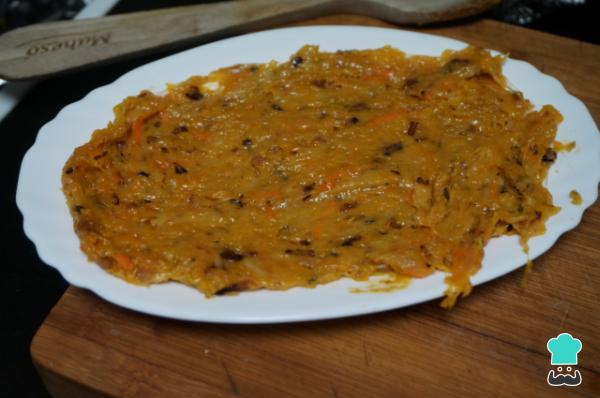
Coloca la masa en una fuente y deja que se enfríe. Añade en la nevera unos minutos, también puedes dejarlo de un día para otro. Señalamos que también puedes elaborar las croquetas de calabaza y queso con bechamel. En este artículo de RecetasGratis te mostramos una receta deliciosa de bechamel con cebolla para añadir a tus croquetas si lo ves conveniente.